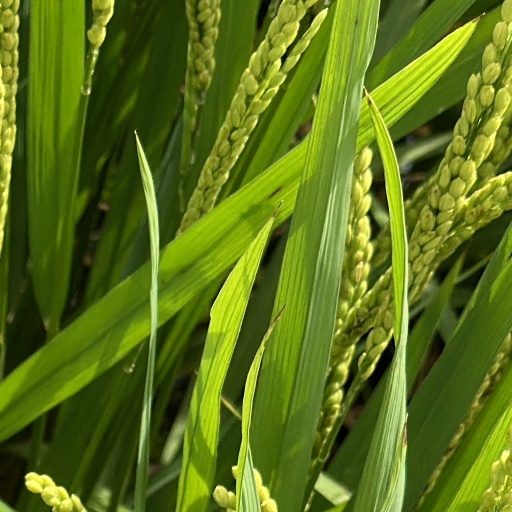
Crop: rice